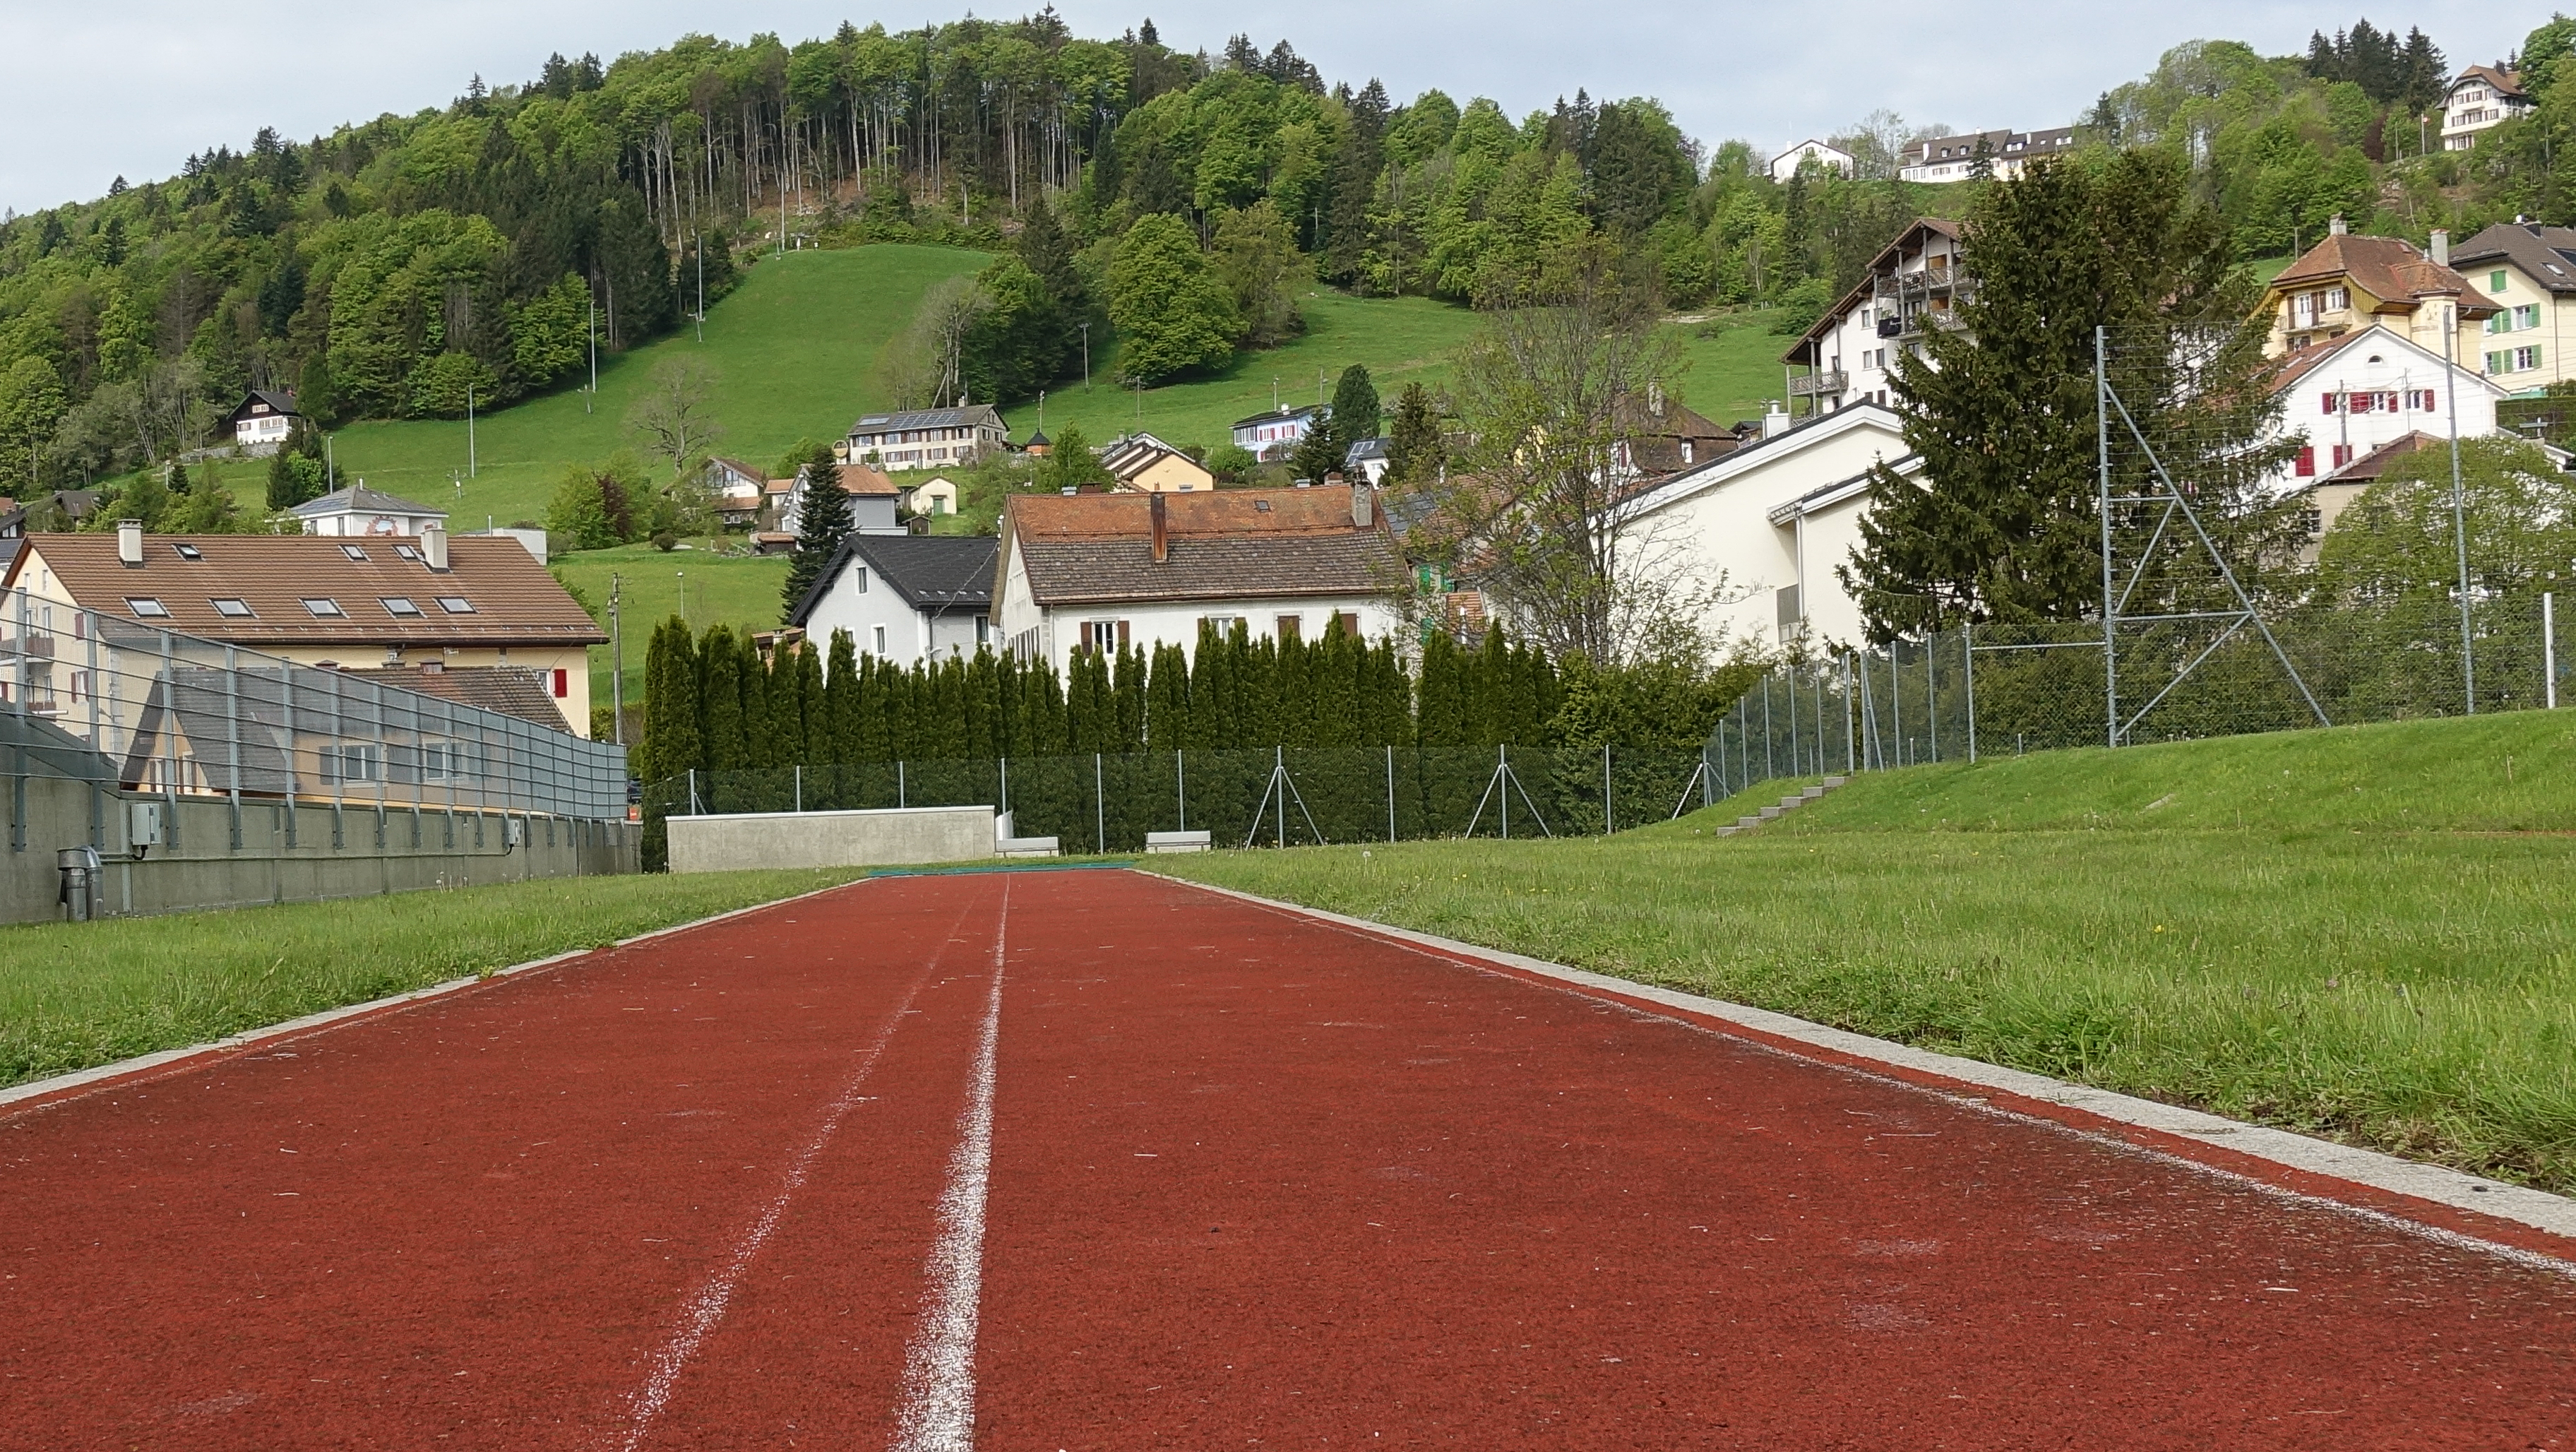
athletics, tartan, red, race, line, sky, house, mountain, forest, plant, building, tree, window, land lot, grass, cloud, real estate, landscape, road surface, asphalt, slope, wood, lawn, track and field athletics, road, flooring, roof, sport venue, city, natural landscape, field, hill, soil, carpet, landscaping, cottage, driveway, suburb, recreation, village, path, shrub, estate, plantation, facade